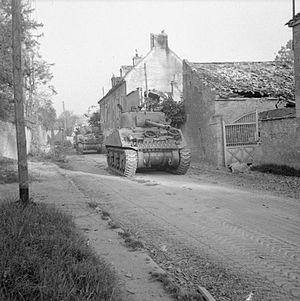
Escoville est une commune française située dans le département du Calvados en région Normandie, peuplée de 803 habitants.